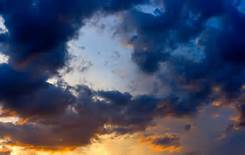
Weather: cloudy or overcast